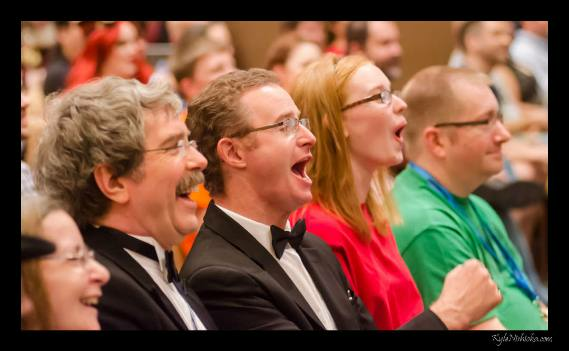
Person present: Yes